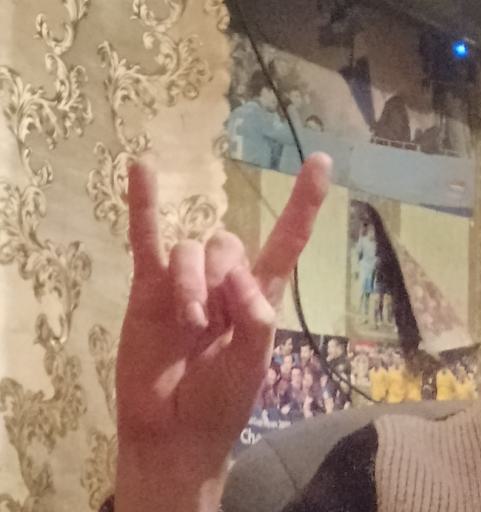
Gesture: rock